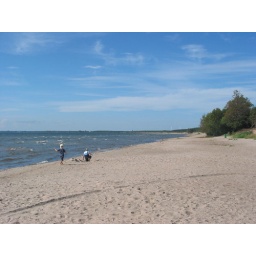
One and a half acres of sand dunes and silent beach in Saaremaa, Estonia